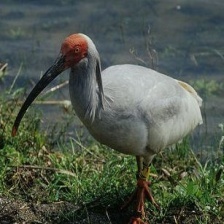
Species: ASIAN CRESTED IBIS
Scientific name: NIPPONIA NIPPON